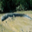
Label: crocodile